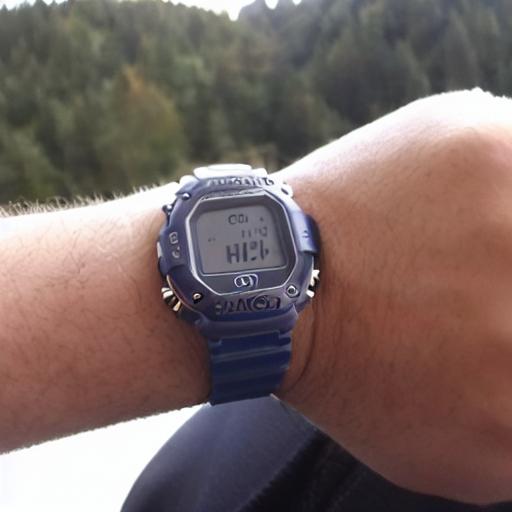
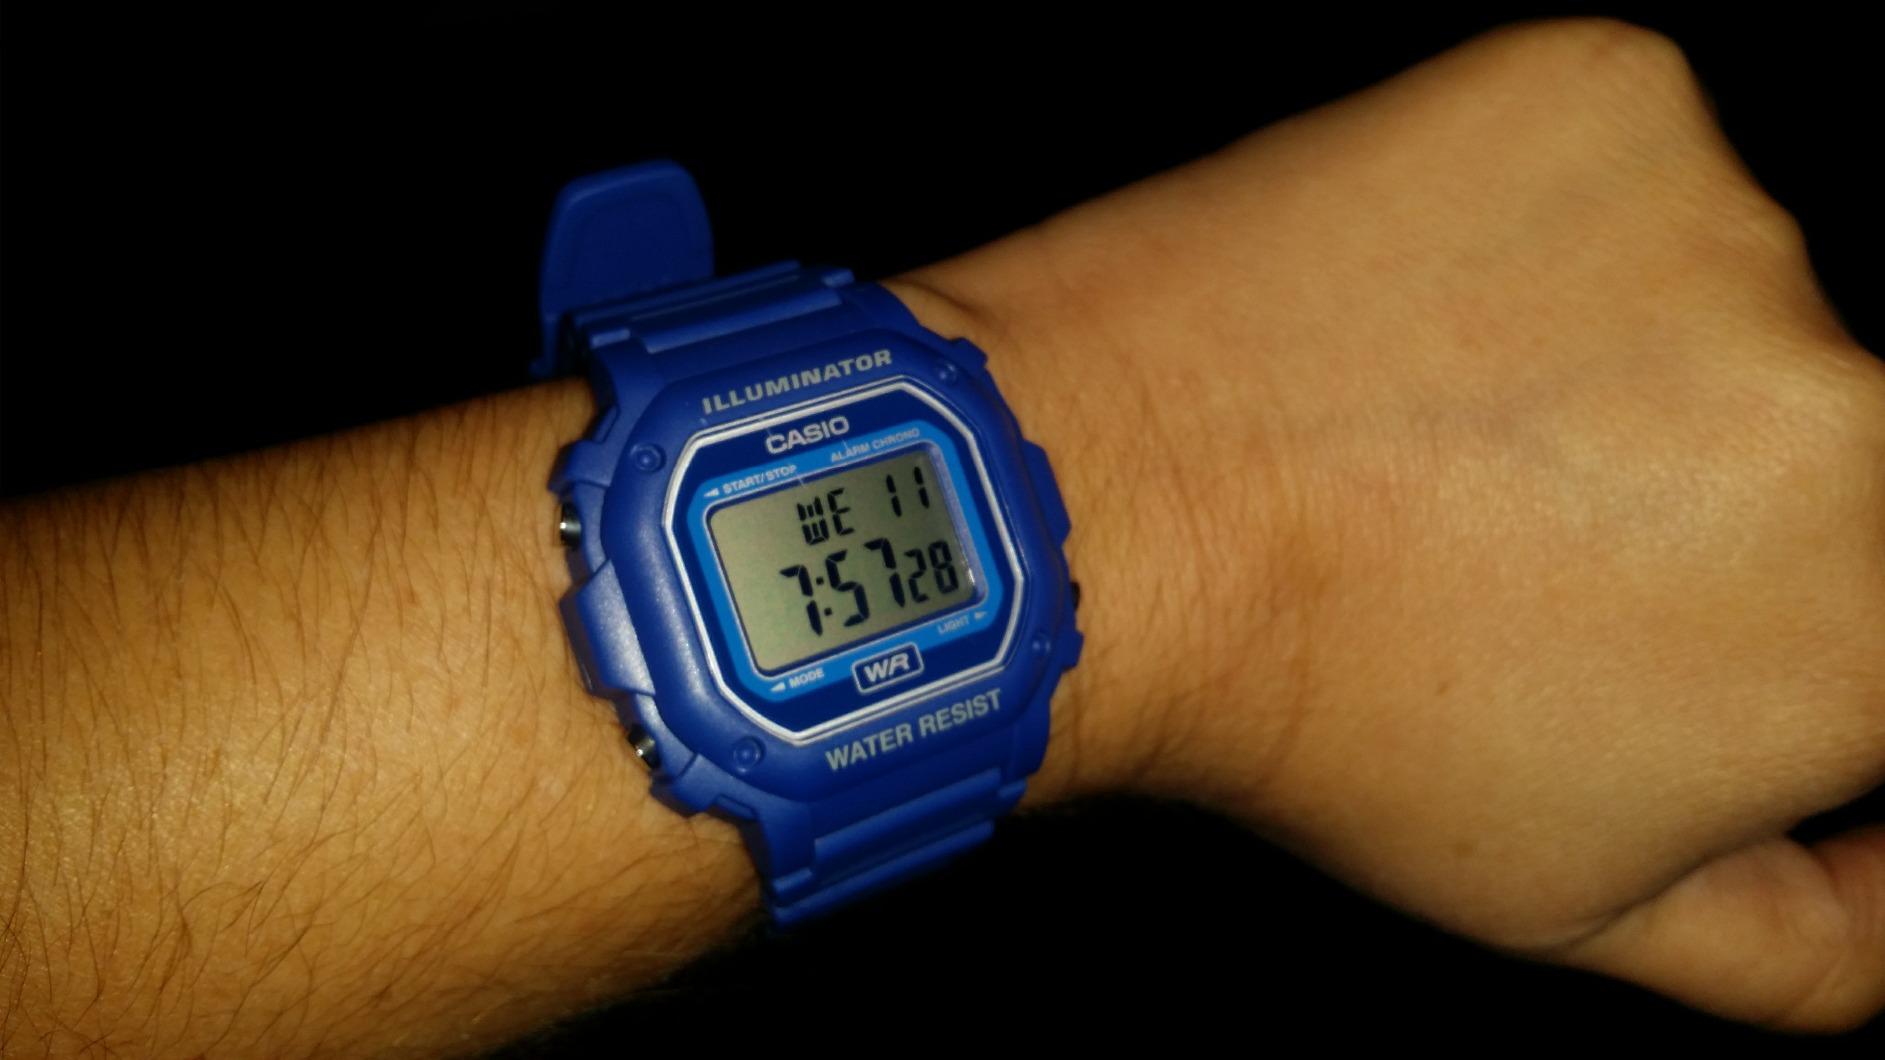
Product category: accessories_watch
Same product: no